Dark Fall

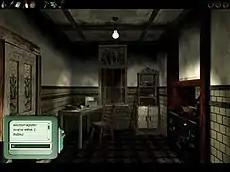
The player uses a ghost hunting device in "Dark Fall". The image shows the simple HUD. Items acquired by the player are shown in the "Activity Bar" across the top. The cursor is towards the lower right in its neutral style.

"Dark Fall" is a first-person psychological horror/adventure game, which employs a very simple HUD. At the top of the screen is the "Activity Bar." On the left side of the bar are items which the player has acquired during the game. On the right, are buttons which allow the player to save their game, quit their game, or load a previously saved game.